Hoke County, North Carolina

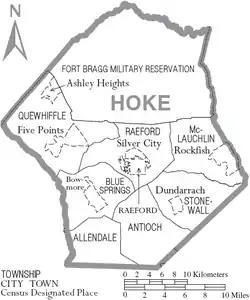
Map of Hoke County with municipal and township labels

Hoke County's economy was originally rooted in the lumber and turpentine industries, and over the course of the 20th century expanded to cover the cultivation of cotton and grain crops and eventually the rearing of livestock. Poultry production and processing in particular grew after World War II. The county has experienced economic growth in recent decades due to its proximity to Fort Bragg. Poultry production remains a key part of the local economy.